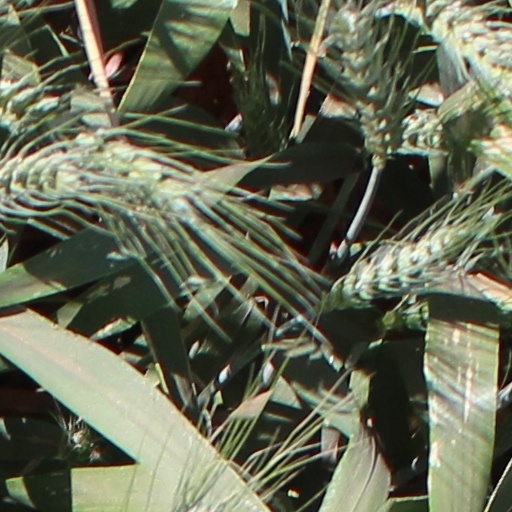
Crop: wheat